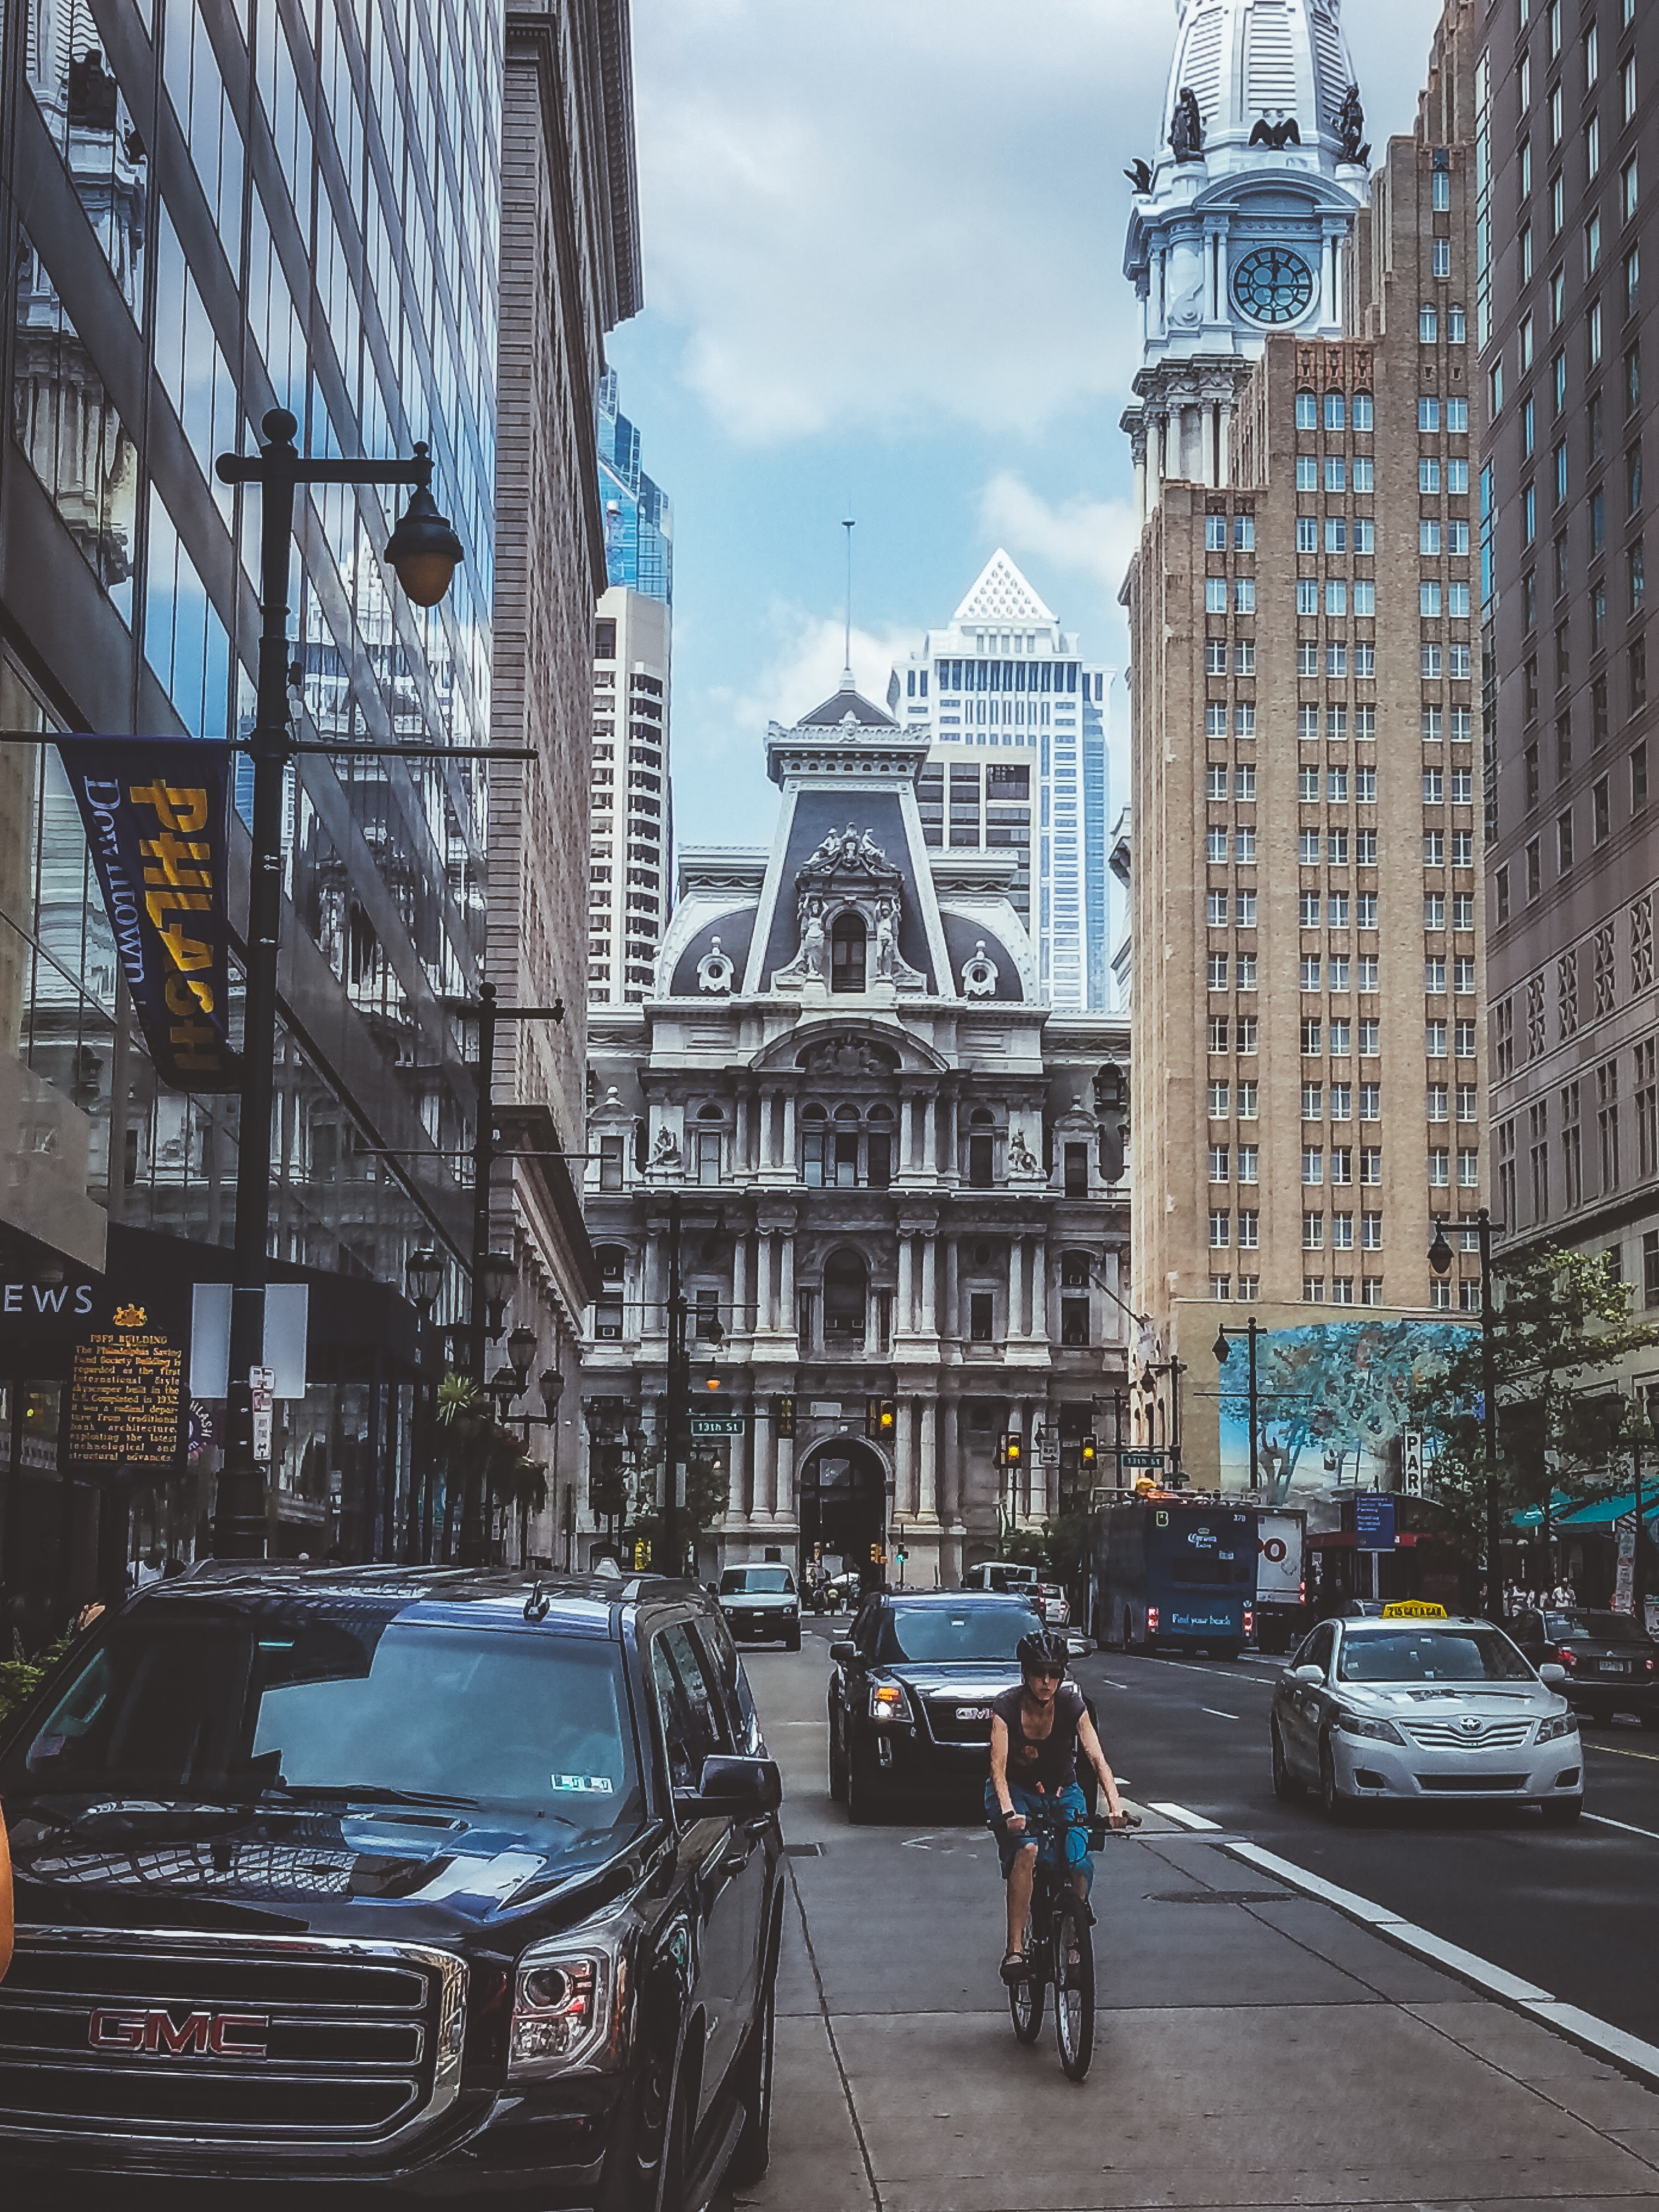
urban area, city, neighbourhood, metropolis, metropolitan area, street, downtown, human settlement, transport, town, architecture, cityscape, mode of transport, vehicle, lane, daytime, road, snapshot, building, car, skyscraper, infrastructure, traffic, thoroughfare, mixed use, vacation, urban design, residential area, subcompact car, pedestrian, tourism, tower block, sidewalk, facade, travel, nonbuilding structure